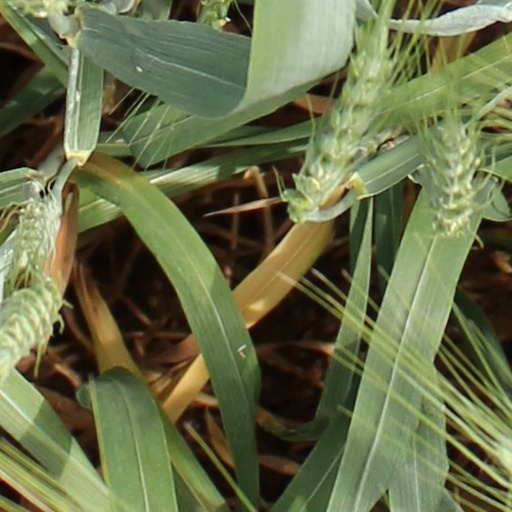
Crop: wheat